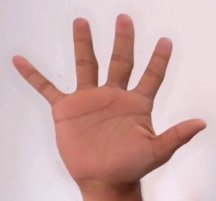
ASL sign: 5